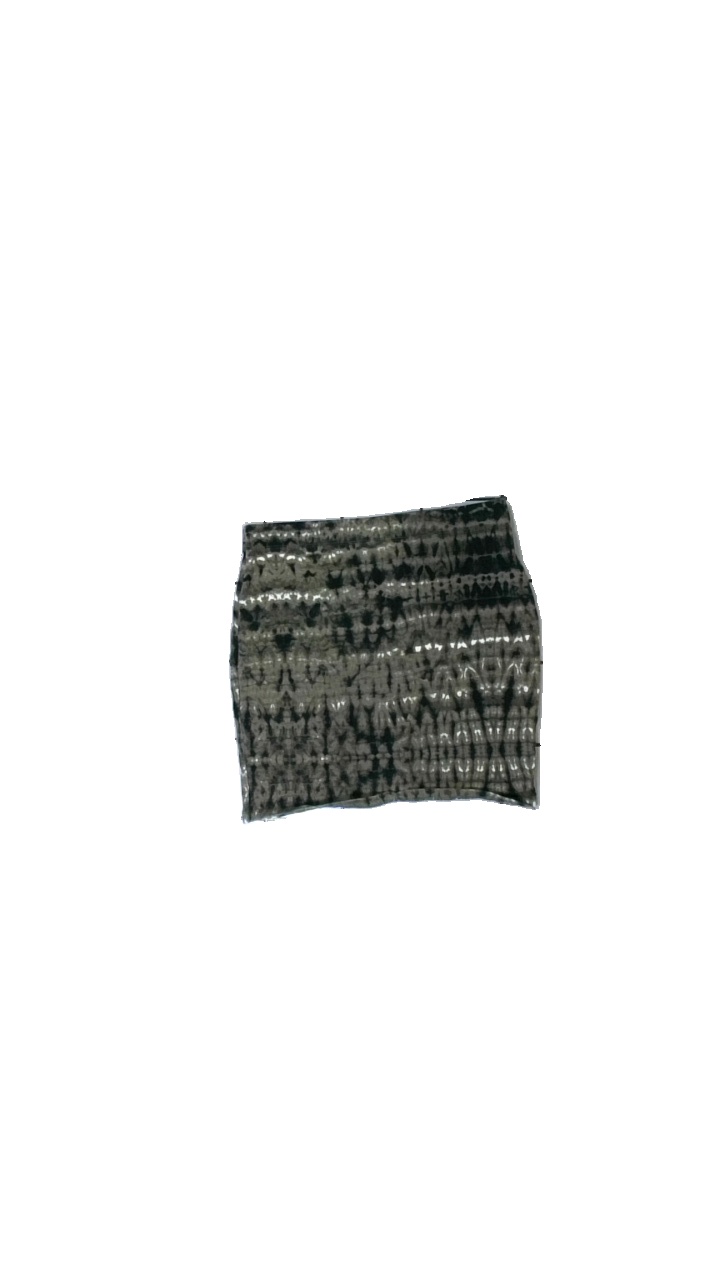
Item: Skirt (Ladies)
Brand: Fbsisters (new Yorker)
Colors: Green, Black, White, Multicolor
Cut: Regular, C-collar
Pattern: Other
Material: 100% cotton
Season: All
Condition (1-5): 3
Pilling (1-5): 4
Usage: Reuse
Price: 50-100